List of players drafted to the Australian Football League under the father–son rule

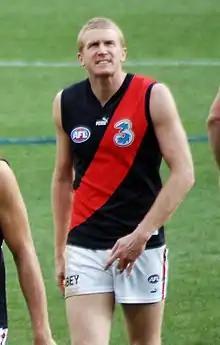
Dustin Fletcher, the son of Ken Fletcher has played the most games of any father–son selection, with 400 AFL matches played

The father–son rule is a rule used for recruiting in the Australian Football League, along with an equivalent father–daughter rule in its women's competition, AFL Women's: both allow clubs first recruiting access to the son or daughter of a long-serving member of that club.